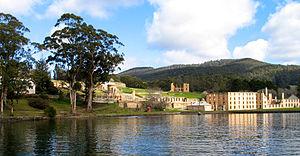
Port Arthur est un petit village et un ancien centre pénitentiaire situé sur la presqu'île Tasman, en Tasmanie, en Australie. Il est situé approximativement à 60 km au sud-est de Hobart, la capitale de l'État. Port Arthur est un des lieux les plus chargés d'histoire d'Australie et l'un des plus beaux sites touristiques de Tasmanie.